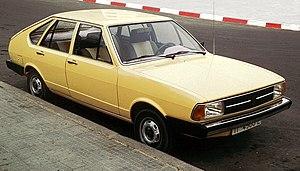
Une version brésilienne de la Volkswagen Passat B1, photographiée à Tenerife. L'Audi 80 n'était probablement pas assez diffusée au Brésil, donc il n'était pas nécessaire de modifier la face avant pour rendre la Passat différente de sa cousine aux anneaux.